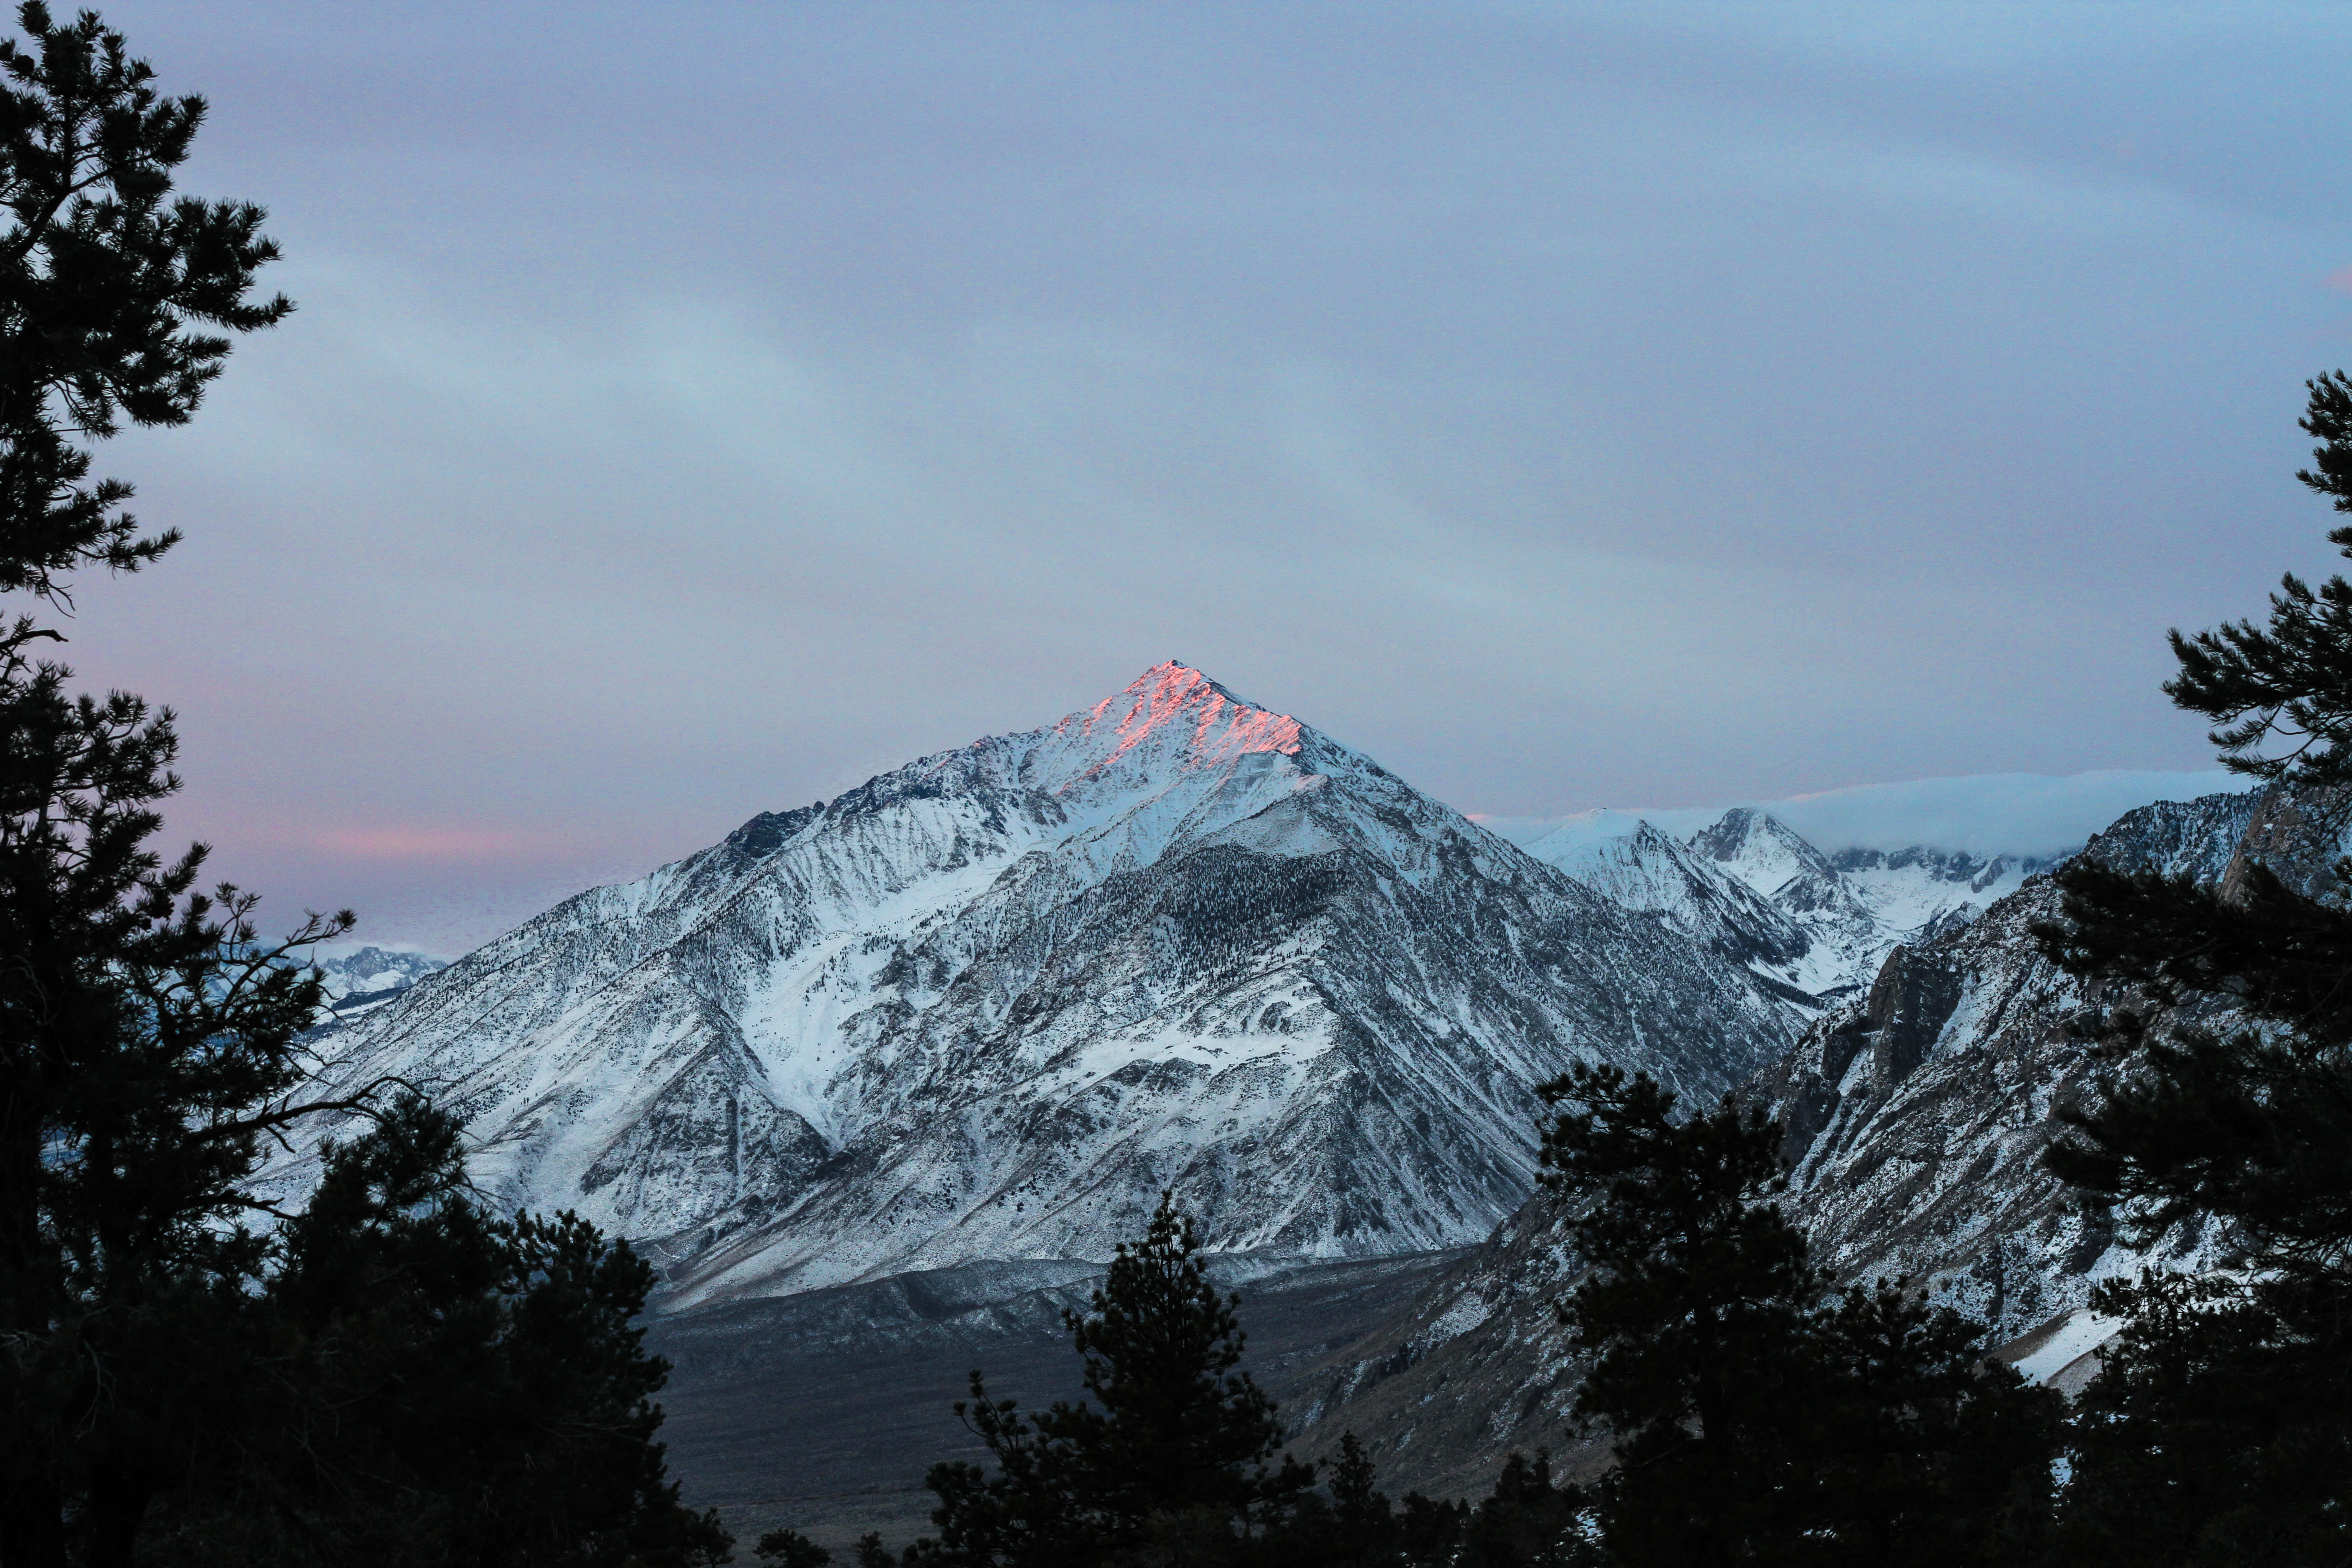
tree, nature, wilderness, mountain, snow, winter, cloud, hill, mountain range, weather, ridge, summit, alps, plateau, landform, geographical feature, atmospheric phenomenon, mountainous landforms